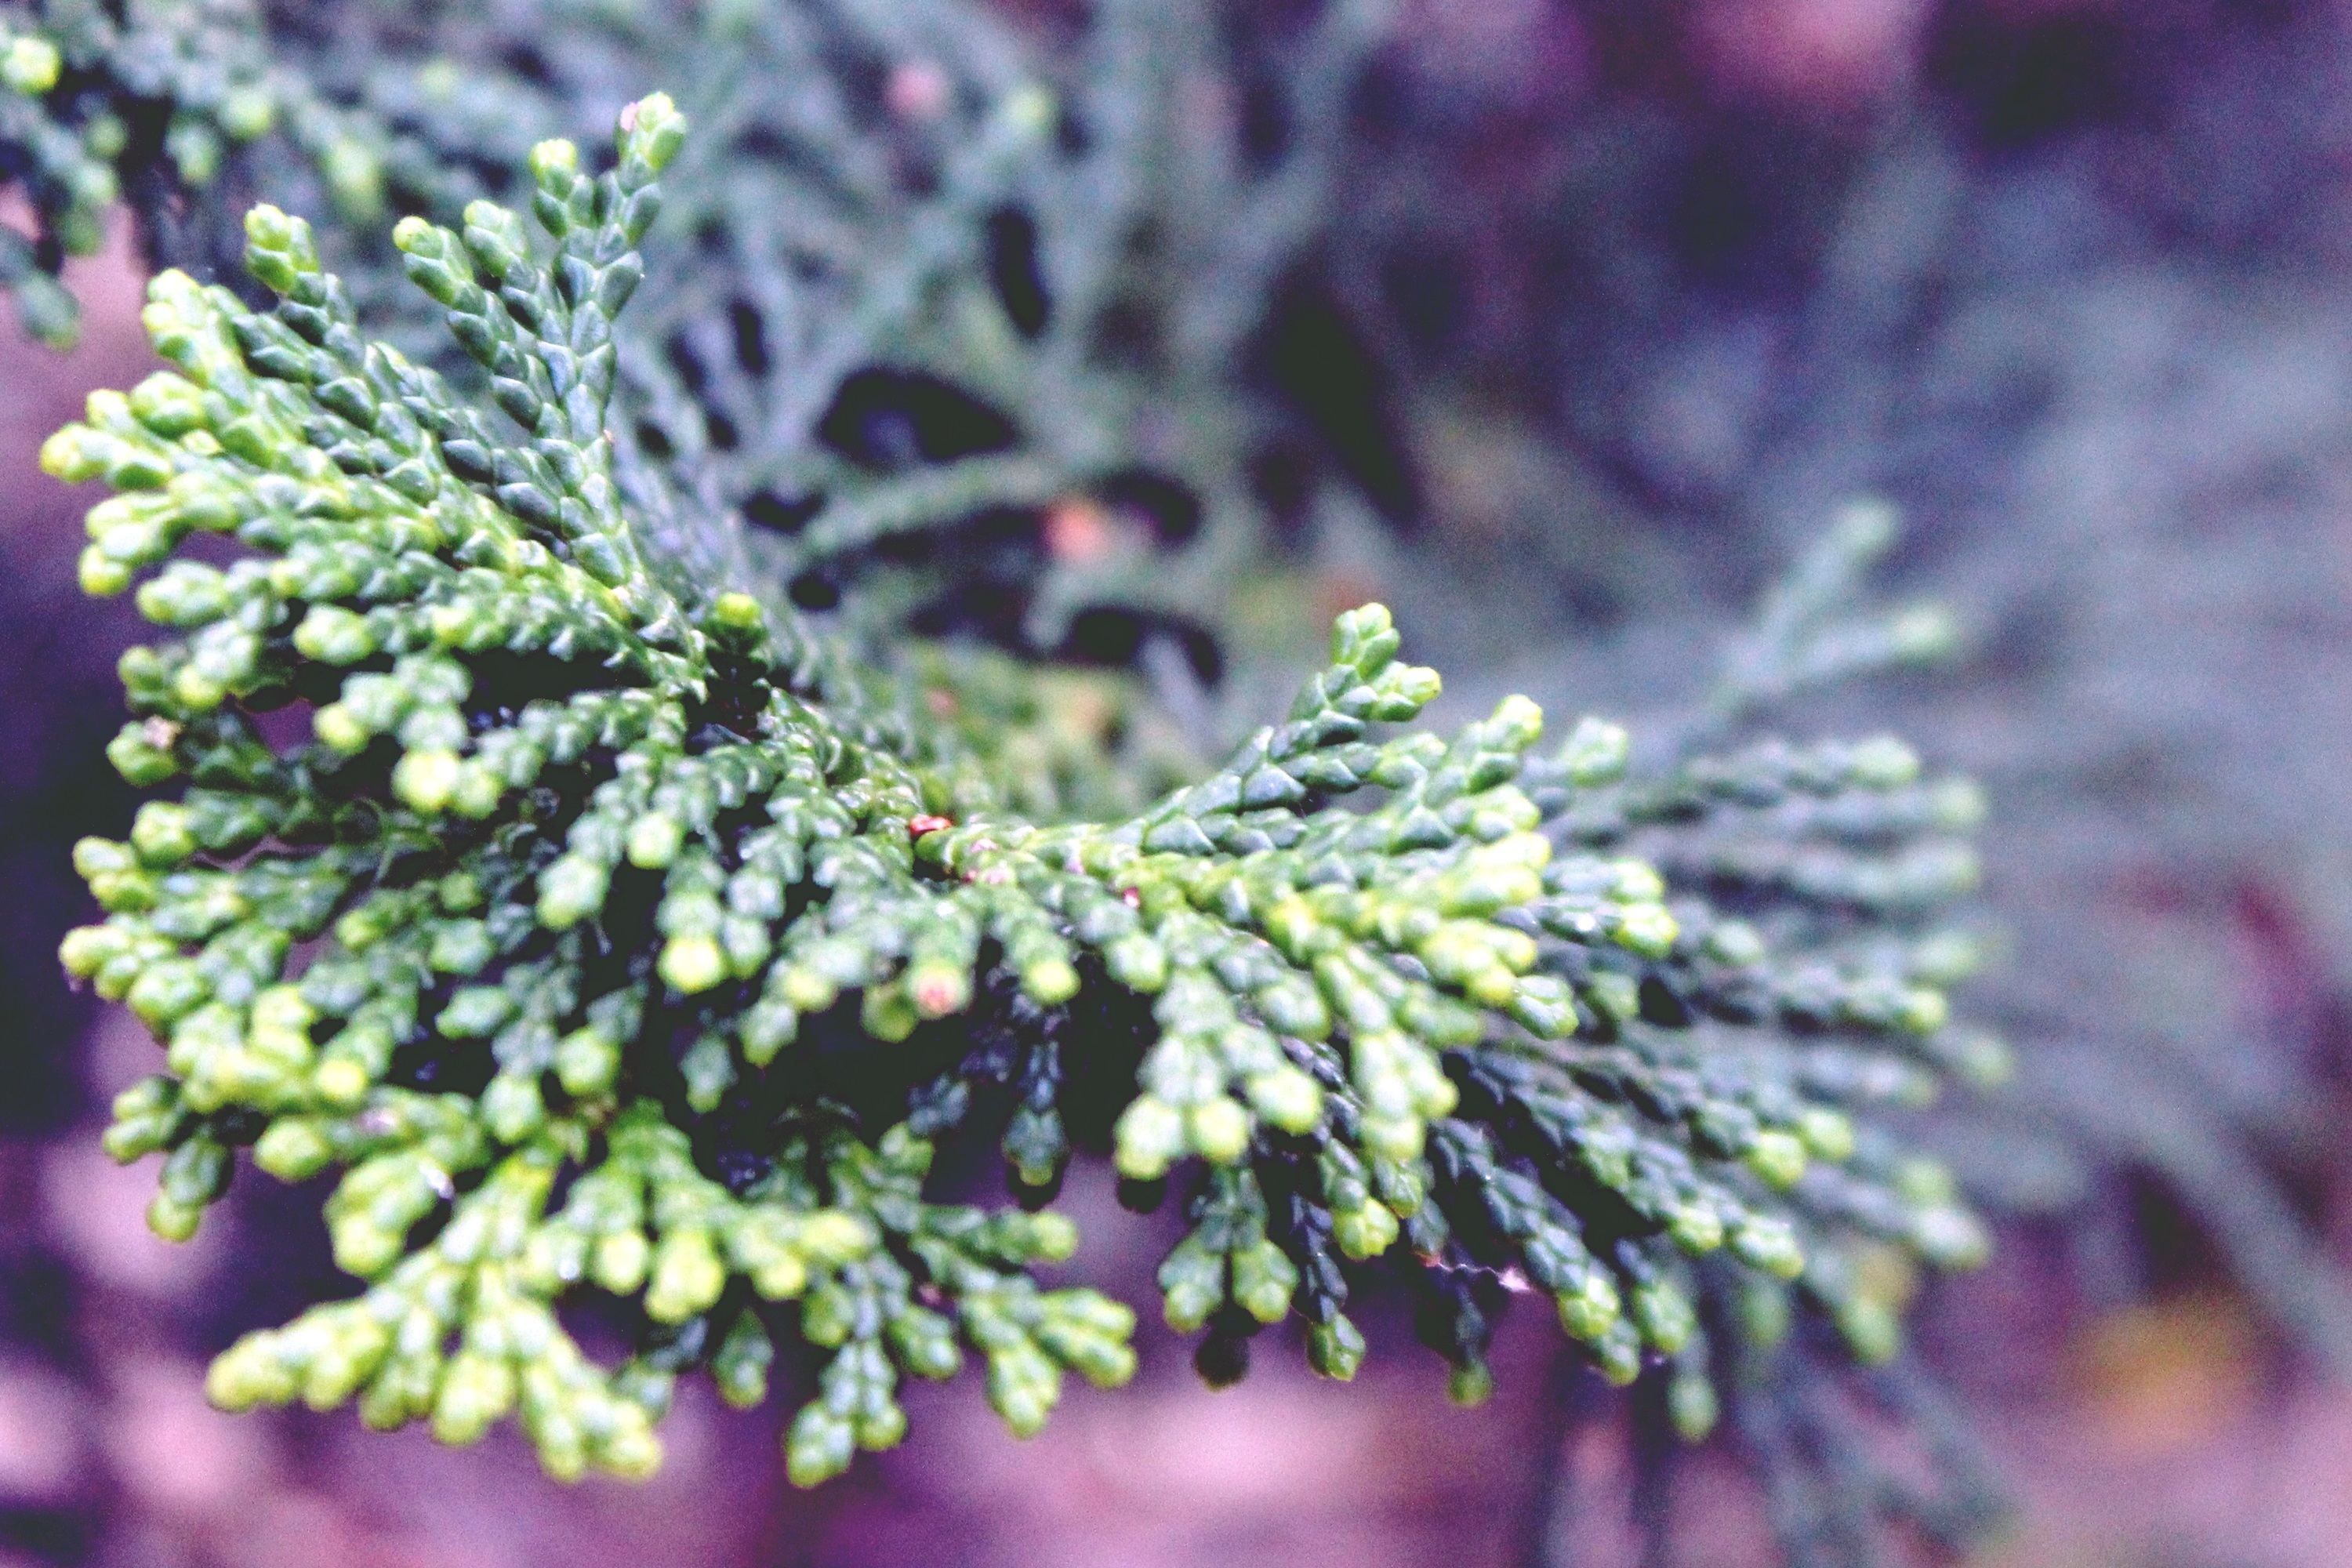
tree, nature, branch, plant, leaf, flower, frost, summer, green, botany, fir, close, flora, conifer, spruce, shrub, cypress, macro photography, cypress under glass, cypress branch, woody plant, land plant